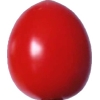
Label: tomato_cherry_red